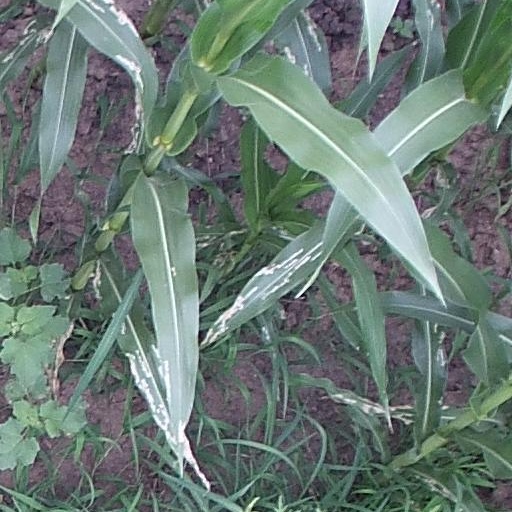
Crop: maize; corn